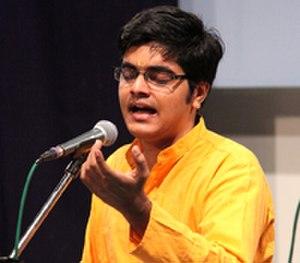
V.R. Raghava Krishna, né à Chennai le 19 juillet 1987, est un célèbre chanteur Indien de musique carnatique. V.R. Raghava Krishna est le fils d'un ancien combattant artiste violon V. V. Ravi et Visalam Ravi.